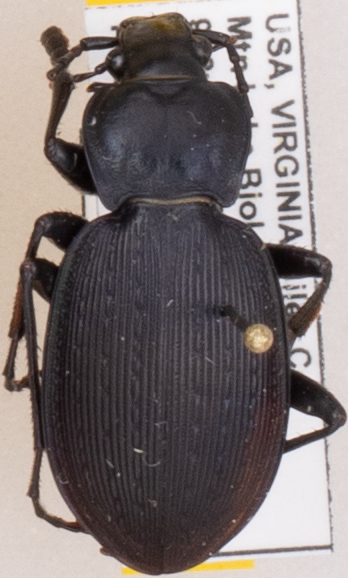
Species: Carabus goryi
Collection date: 2021-06-01
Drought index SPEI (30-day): -1.85
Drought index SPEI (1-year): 0.678
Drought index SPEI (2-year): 1.45